In the Year 2525

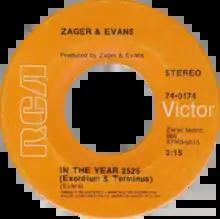
Artwork for the German vinyl single

"In the Year 2525 (Exordium & Terminus)" is a 1969 hit song by the American pop-rock duo of Zager and Evans. It reached No. 1 on the "Billboard" Hot 100 for six weeks commencing July 12, 1969. It peaked at No. 1 in the UK Singles Chart for three weeks in August and September that year. The song was written and composed by Rick Evans in 1964 and released on Truth Records in 1968. It was picked up by RCA Records.